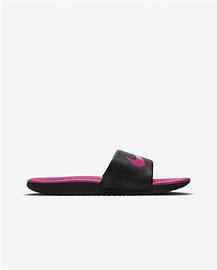
Brand: Nike
Model: Kawa